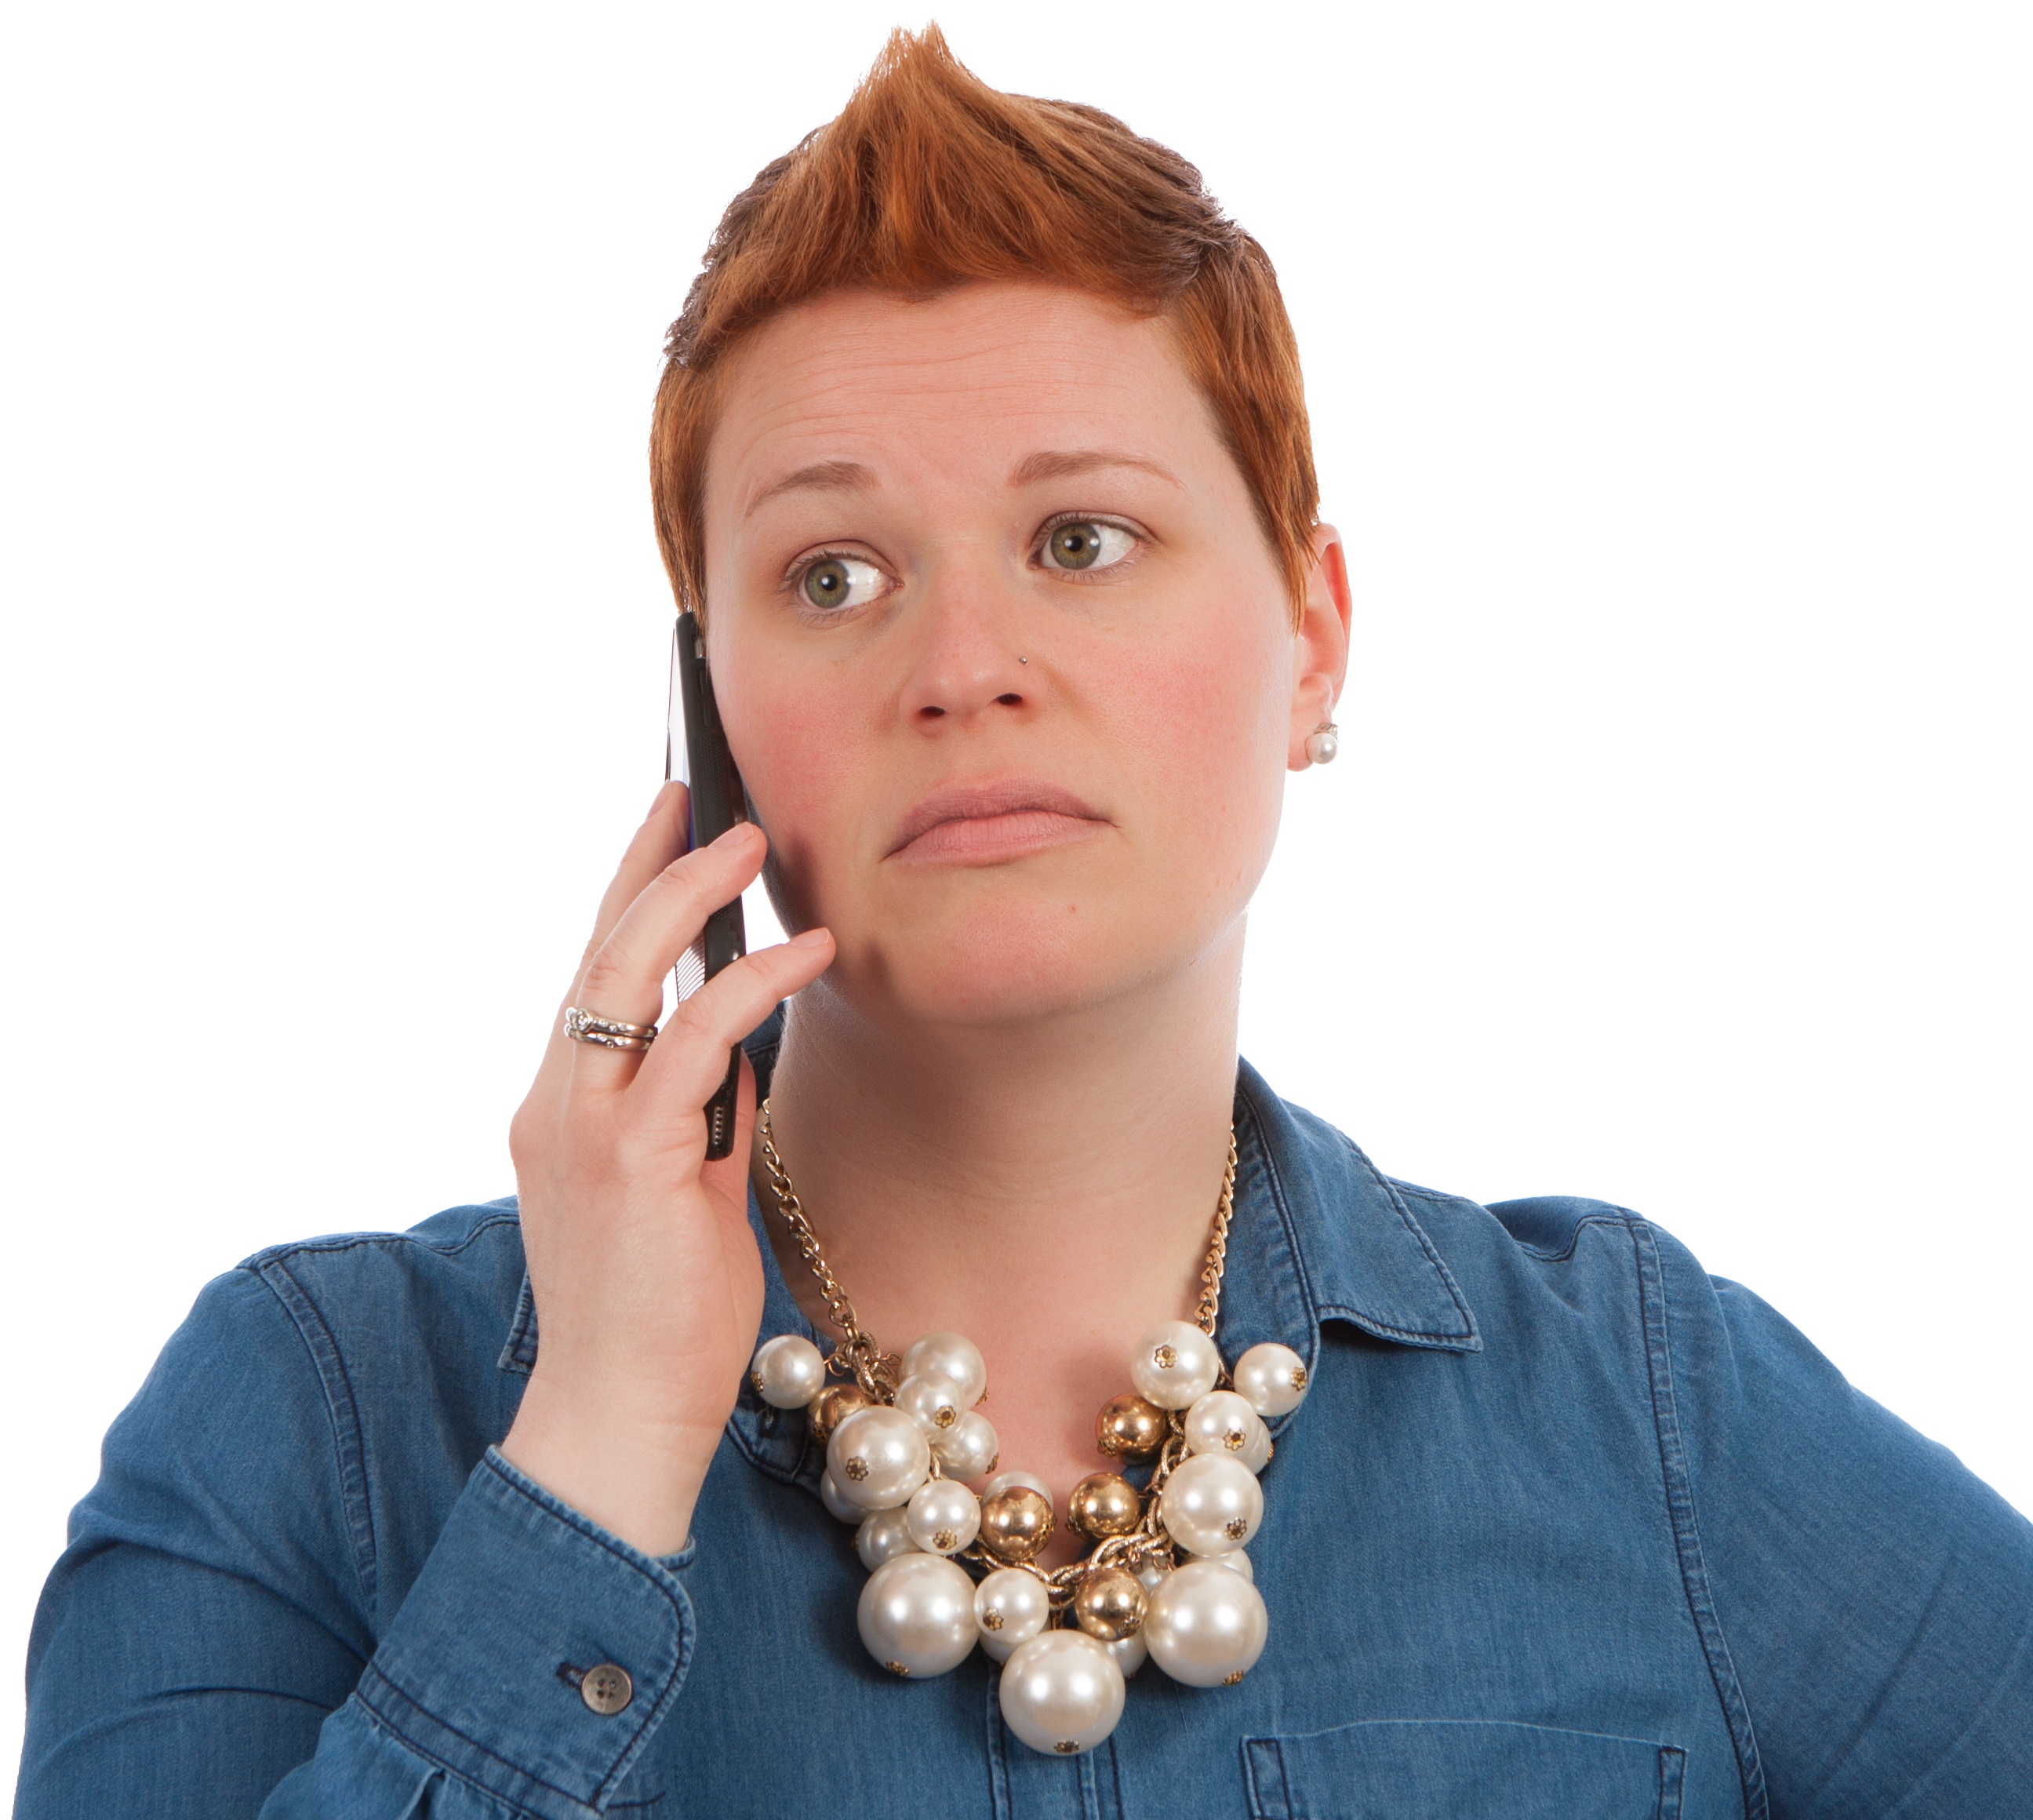
hand, people, girl, woman, hair, white, female, finger, ear, hairstyle, cell phone, mouth, caucasian, posing, face, nose, neck, head, organ, royalty free, poses, worried, elearning, on phone, fashion accessory